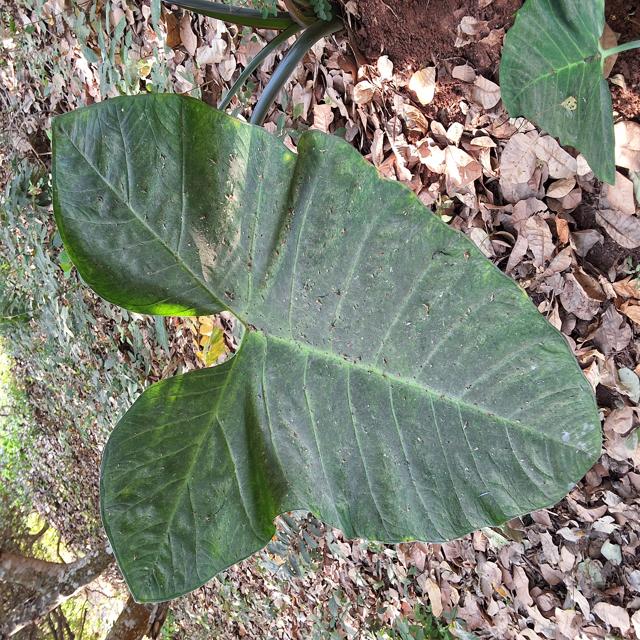
Label: Healthy